Talak, Niger

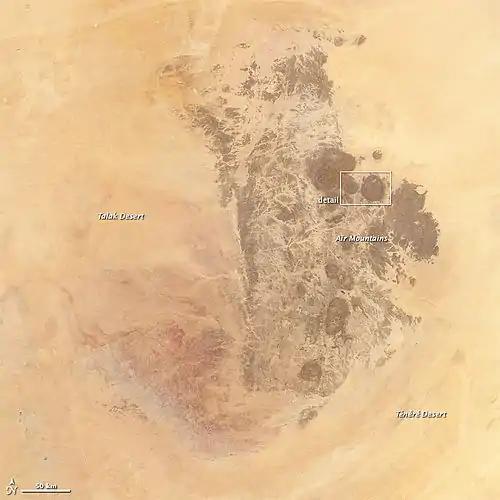
Annotated view

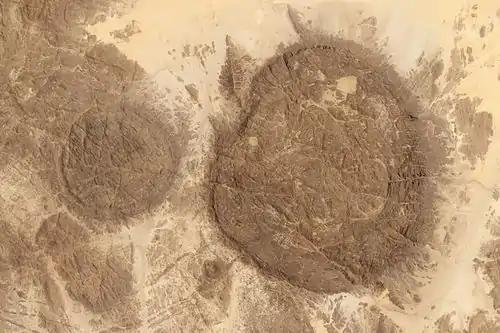
Inset of the above image

Talak is a sandy dune region in western Niger and it extends into Algeria and Mali. Talak Desert is a section of the Sahara Desert.